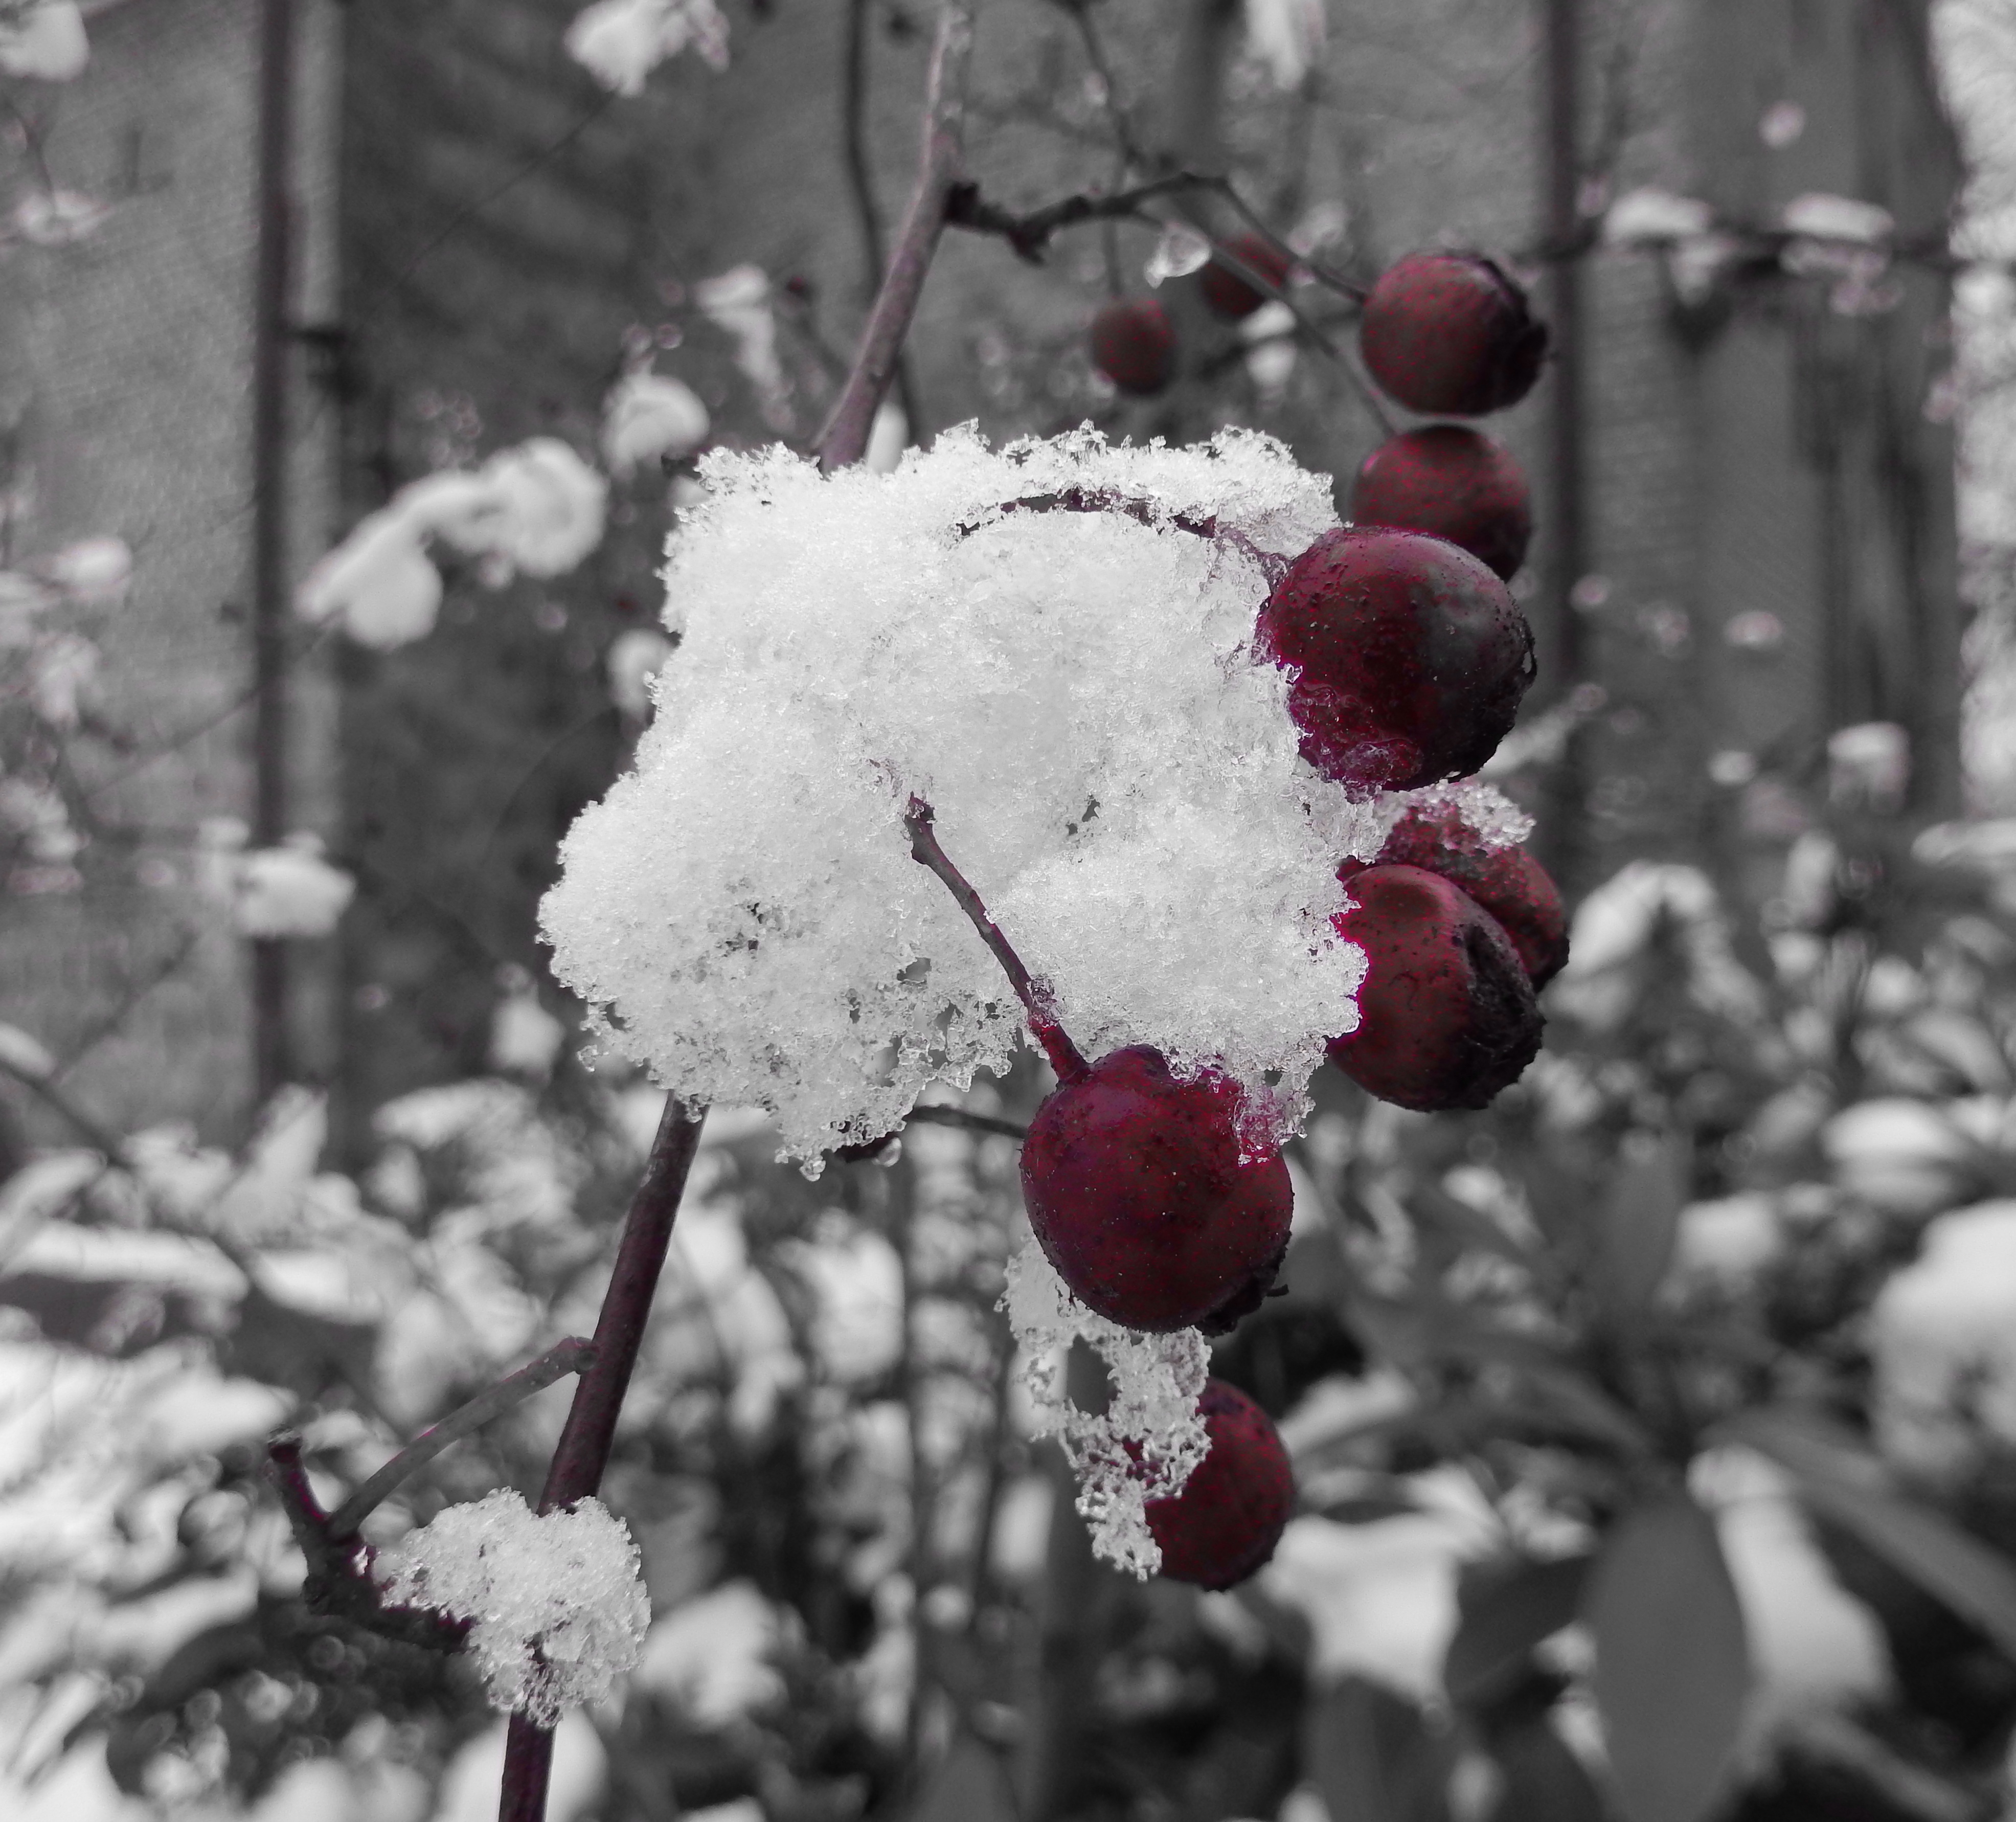
tree, nature, branch, blossom, snow, winter, black and white, plant, white, leaf, flower, frost, ice, spring, red, weather, monochrome, flora, season, aesthetic, berries, iced, wintry, ornamental shrub, freezing, rose hip, berry red, monochrome photography